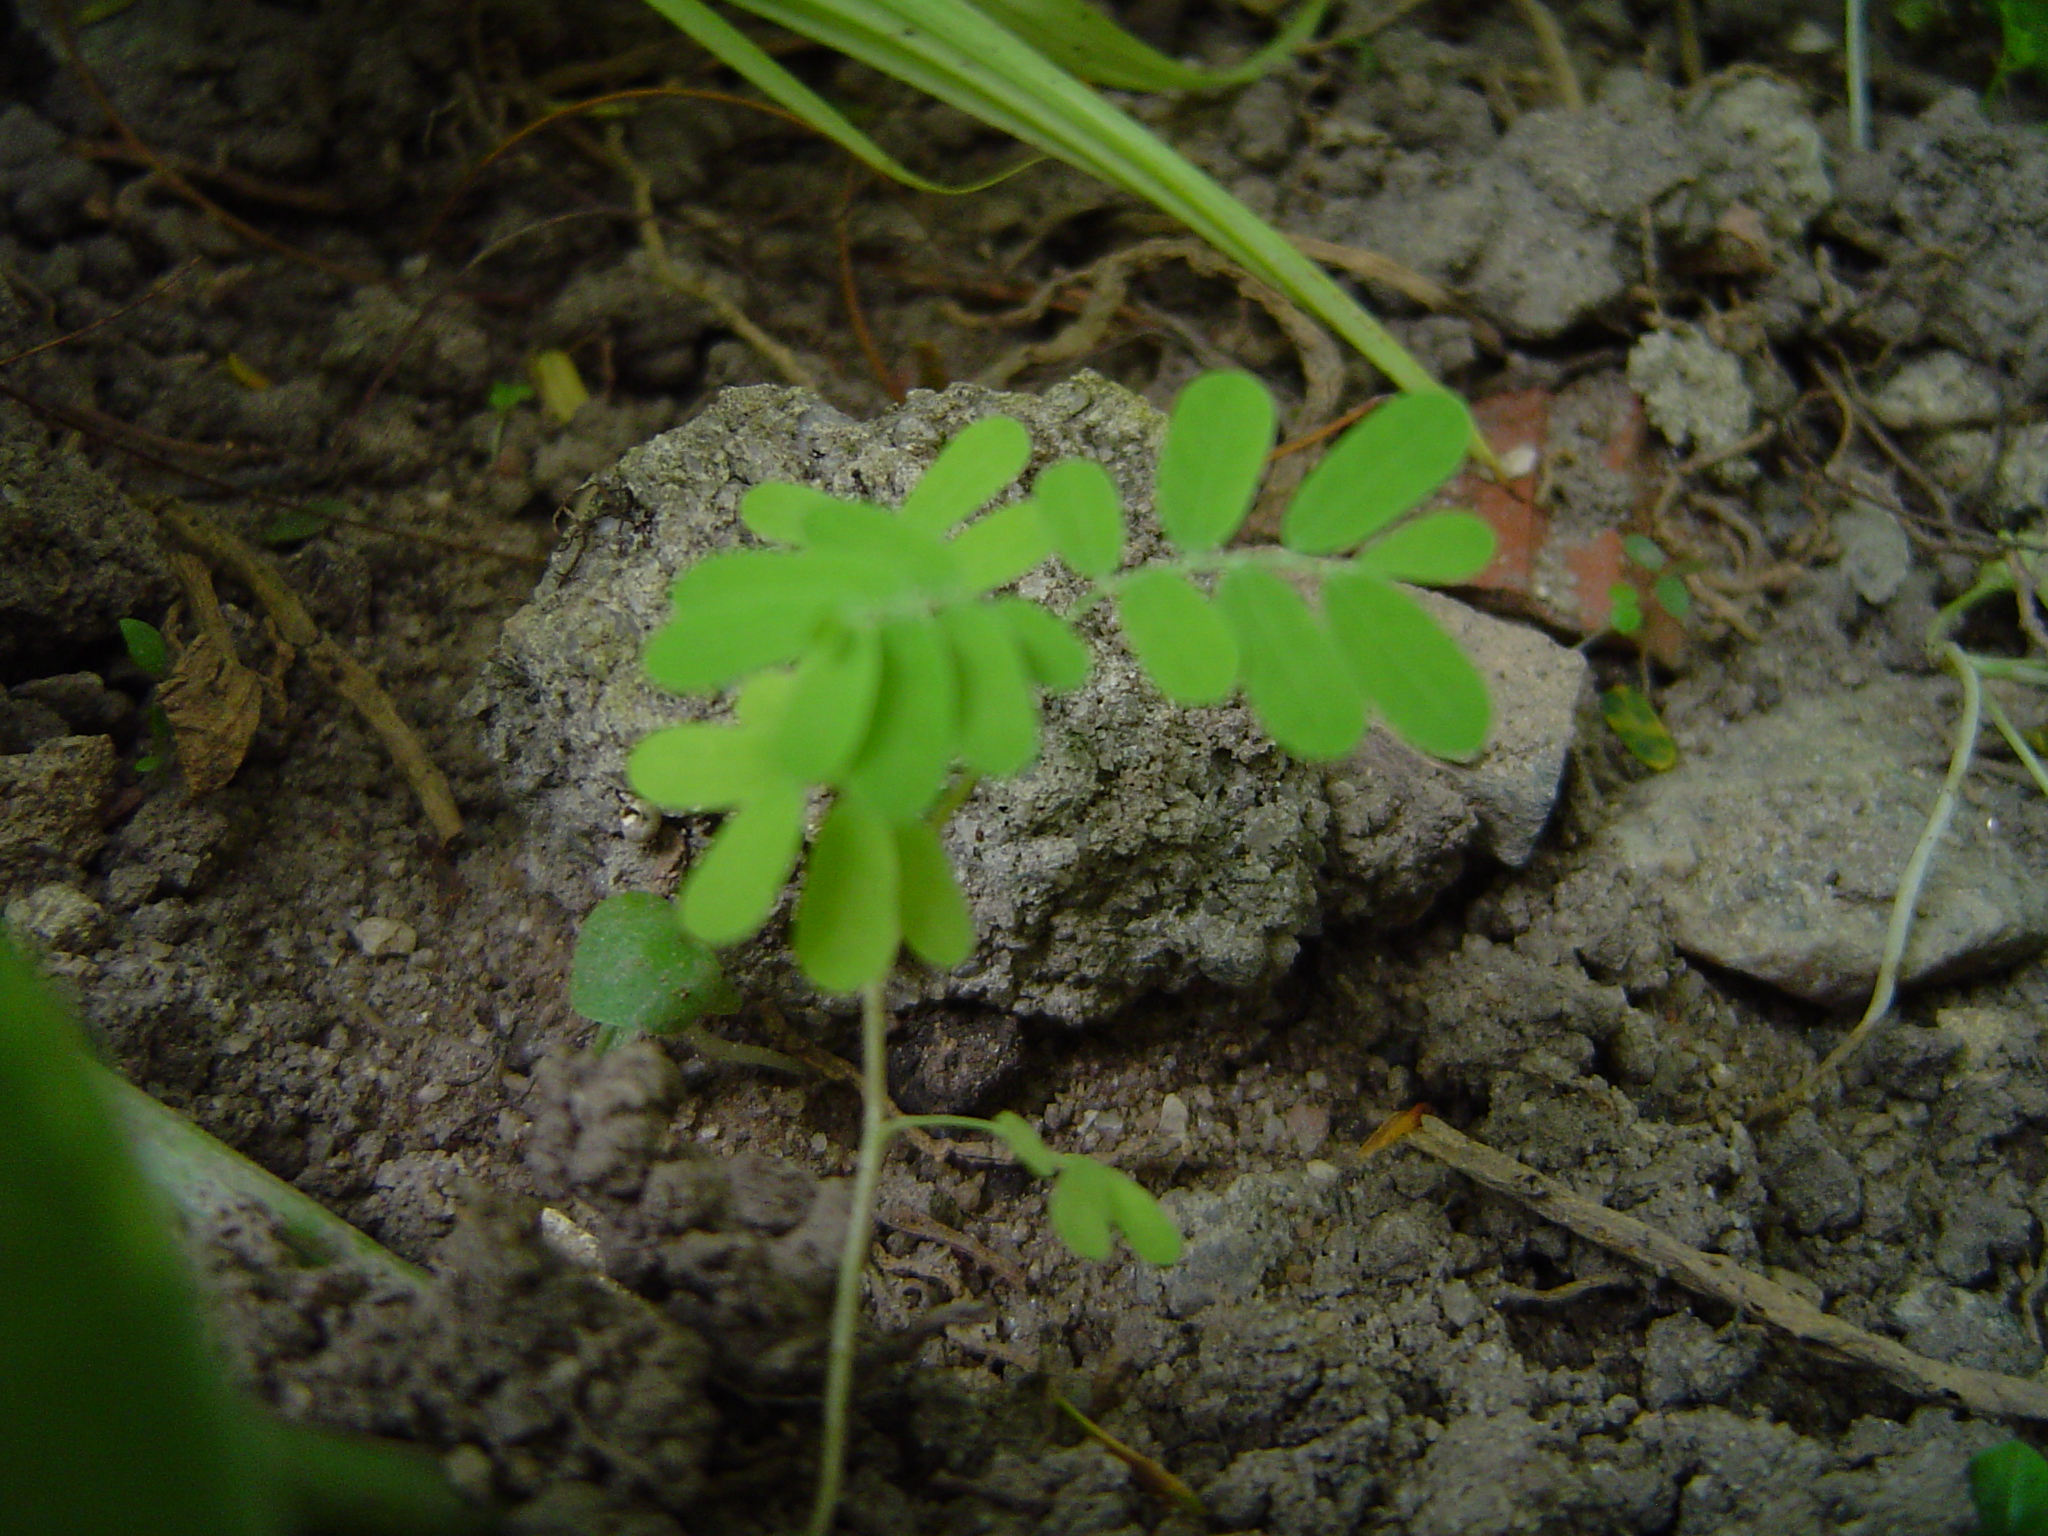
tree, nature, forest, plant, leaf, flower, green, produce, soil, botany, flora, fauna, wildflower, woodland, ecosystem, flowering plant, land plant